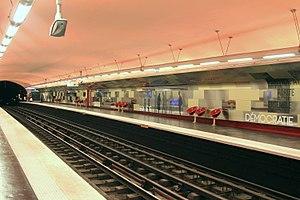
Assemblée nationale est une station de la ligne 12 du métro de Paris, située dans le 7ᵉ arrondissement de Paris.